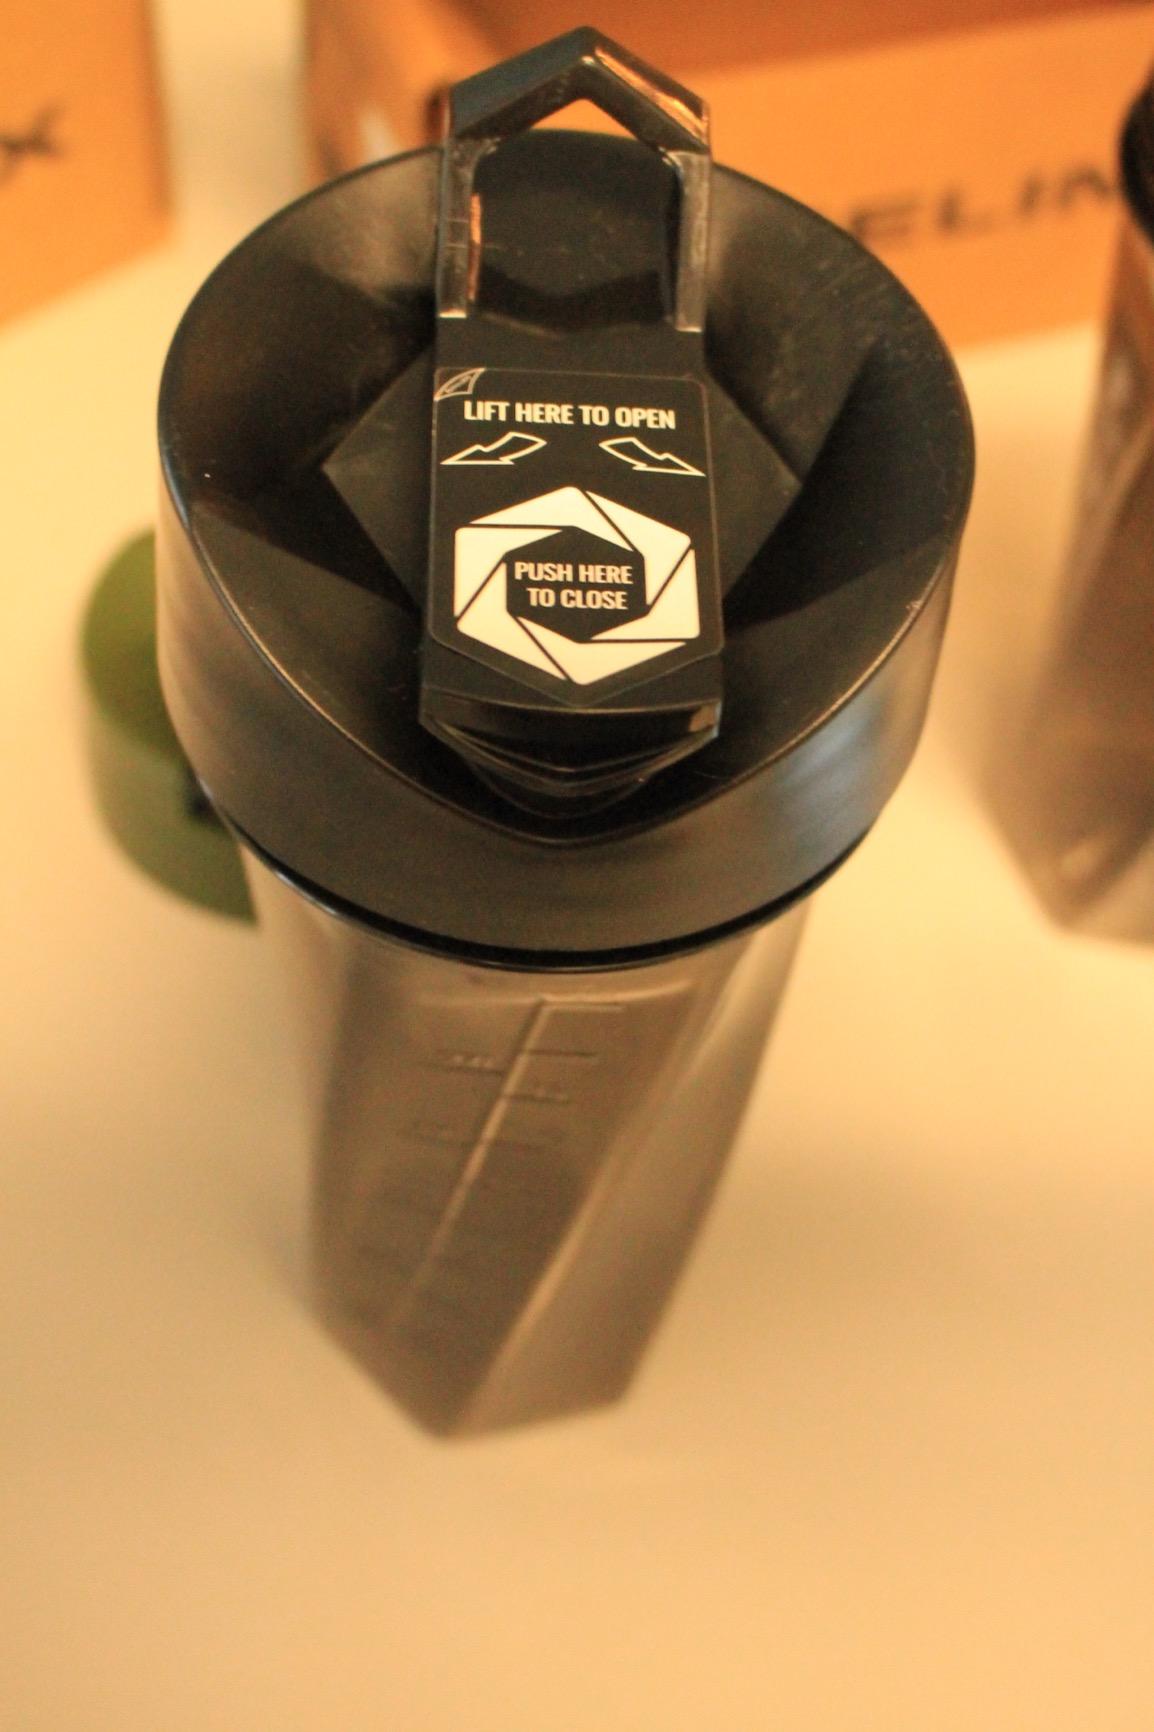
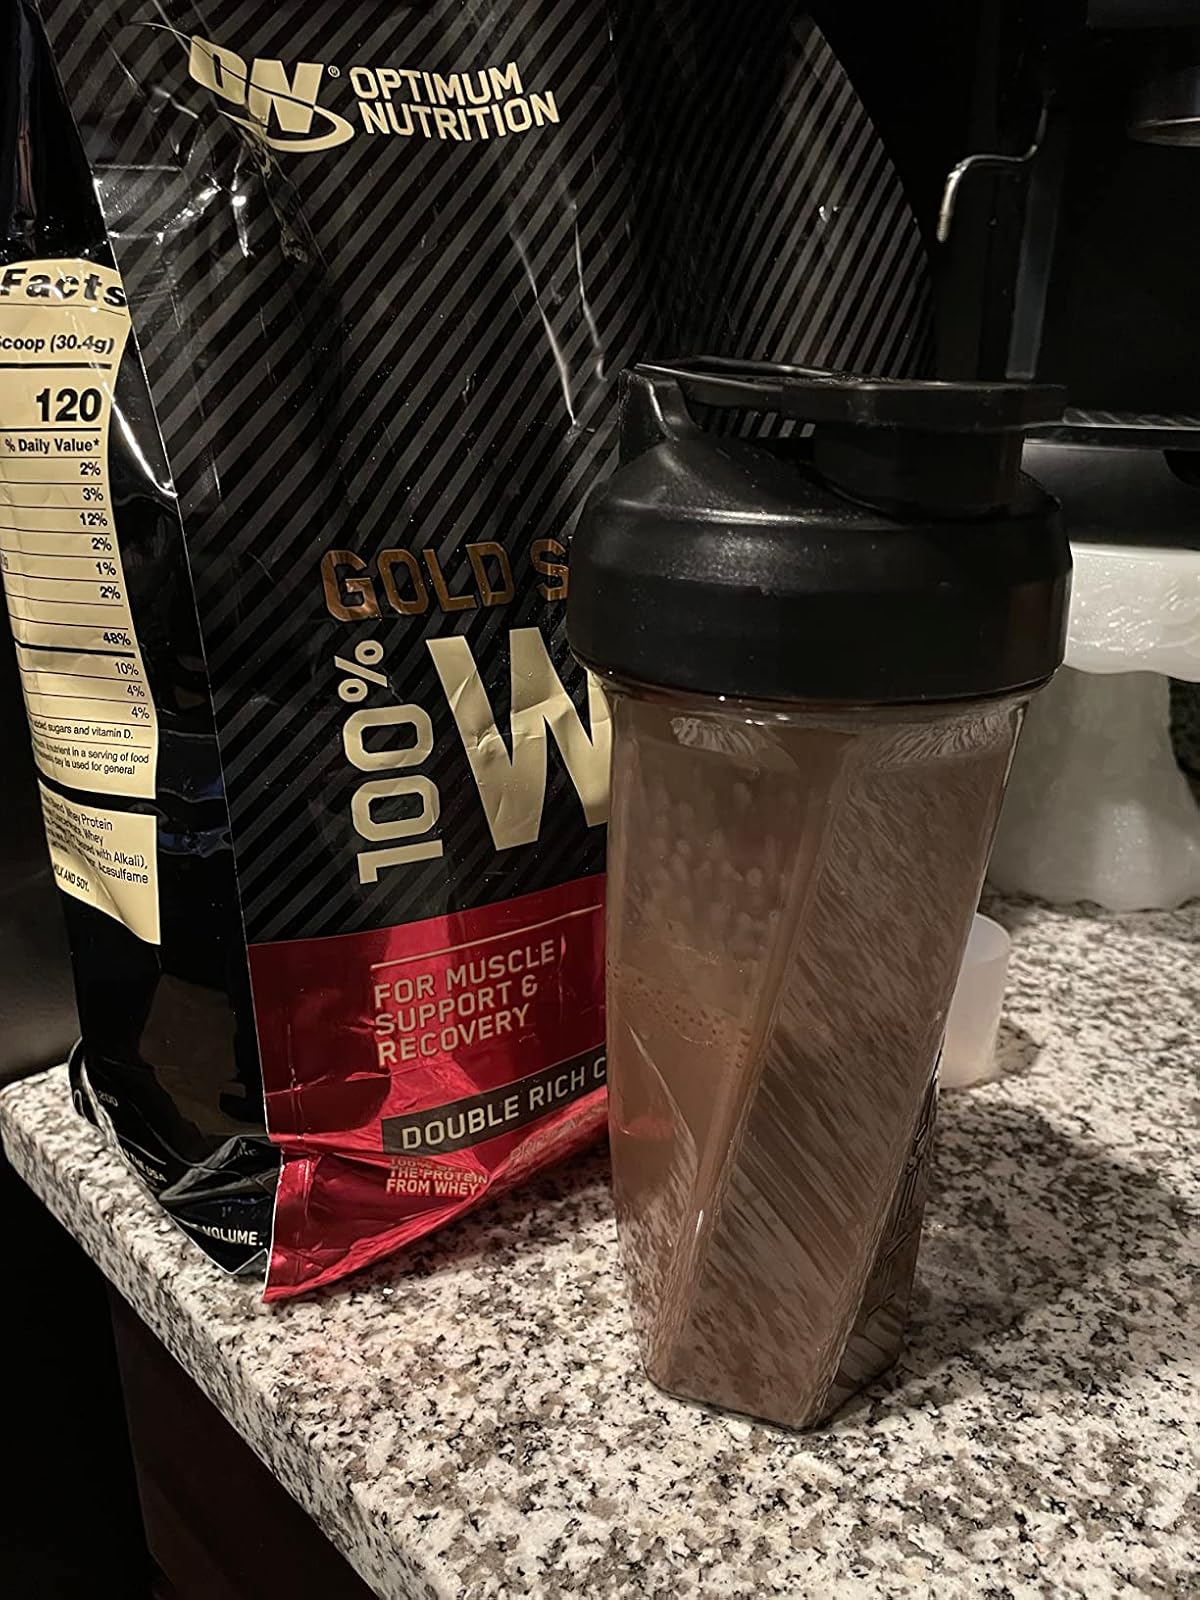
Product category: items_blender
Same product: yes